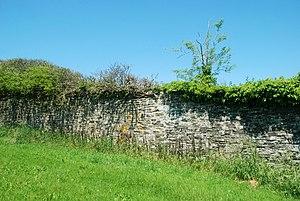
Belgique - Brabant wallon - Mur d'enceinte de l'abbaye de Villers-la-Ville - enceinte intérieure (sur le plateau agricole, côté est)
Le mur d'enceinte de l'abbaye de Villers est situé à Villers-la-Ville, commune belge du Brabant wallon.